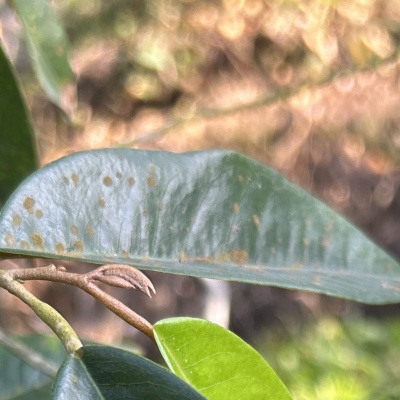
Label: Leaf_Algal